Alix Payen

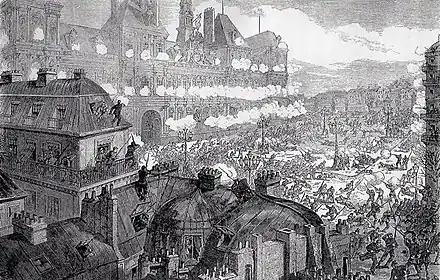
Alix Payen's mother and youngest sister witnessed the uprising of 22 January 1871. The Breton mobile guard fired from the town hall at the crowd and the National Guard.

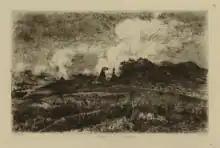
"Attack by night" ("Moulin Saquet"), aquatint by Léopold Desbrosses in 1871, in the British Museum. Representation of the war in Vitry.

Alix and Henri Payen move to Paris and settle in the 10th arrondissement. In ten years, they moved three times. Always close to the Château d'Eau, they lived, at least until 1863, at no. 1 boulevard de Strasbourg, then in 1865 at 95 boulevard de Magenta and finally, in 1870 at 17 rue Martel.